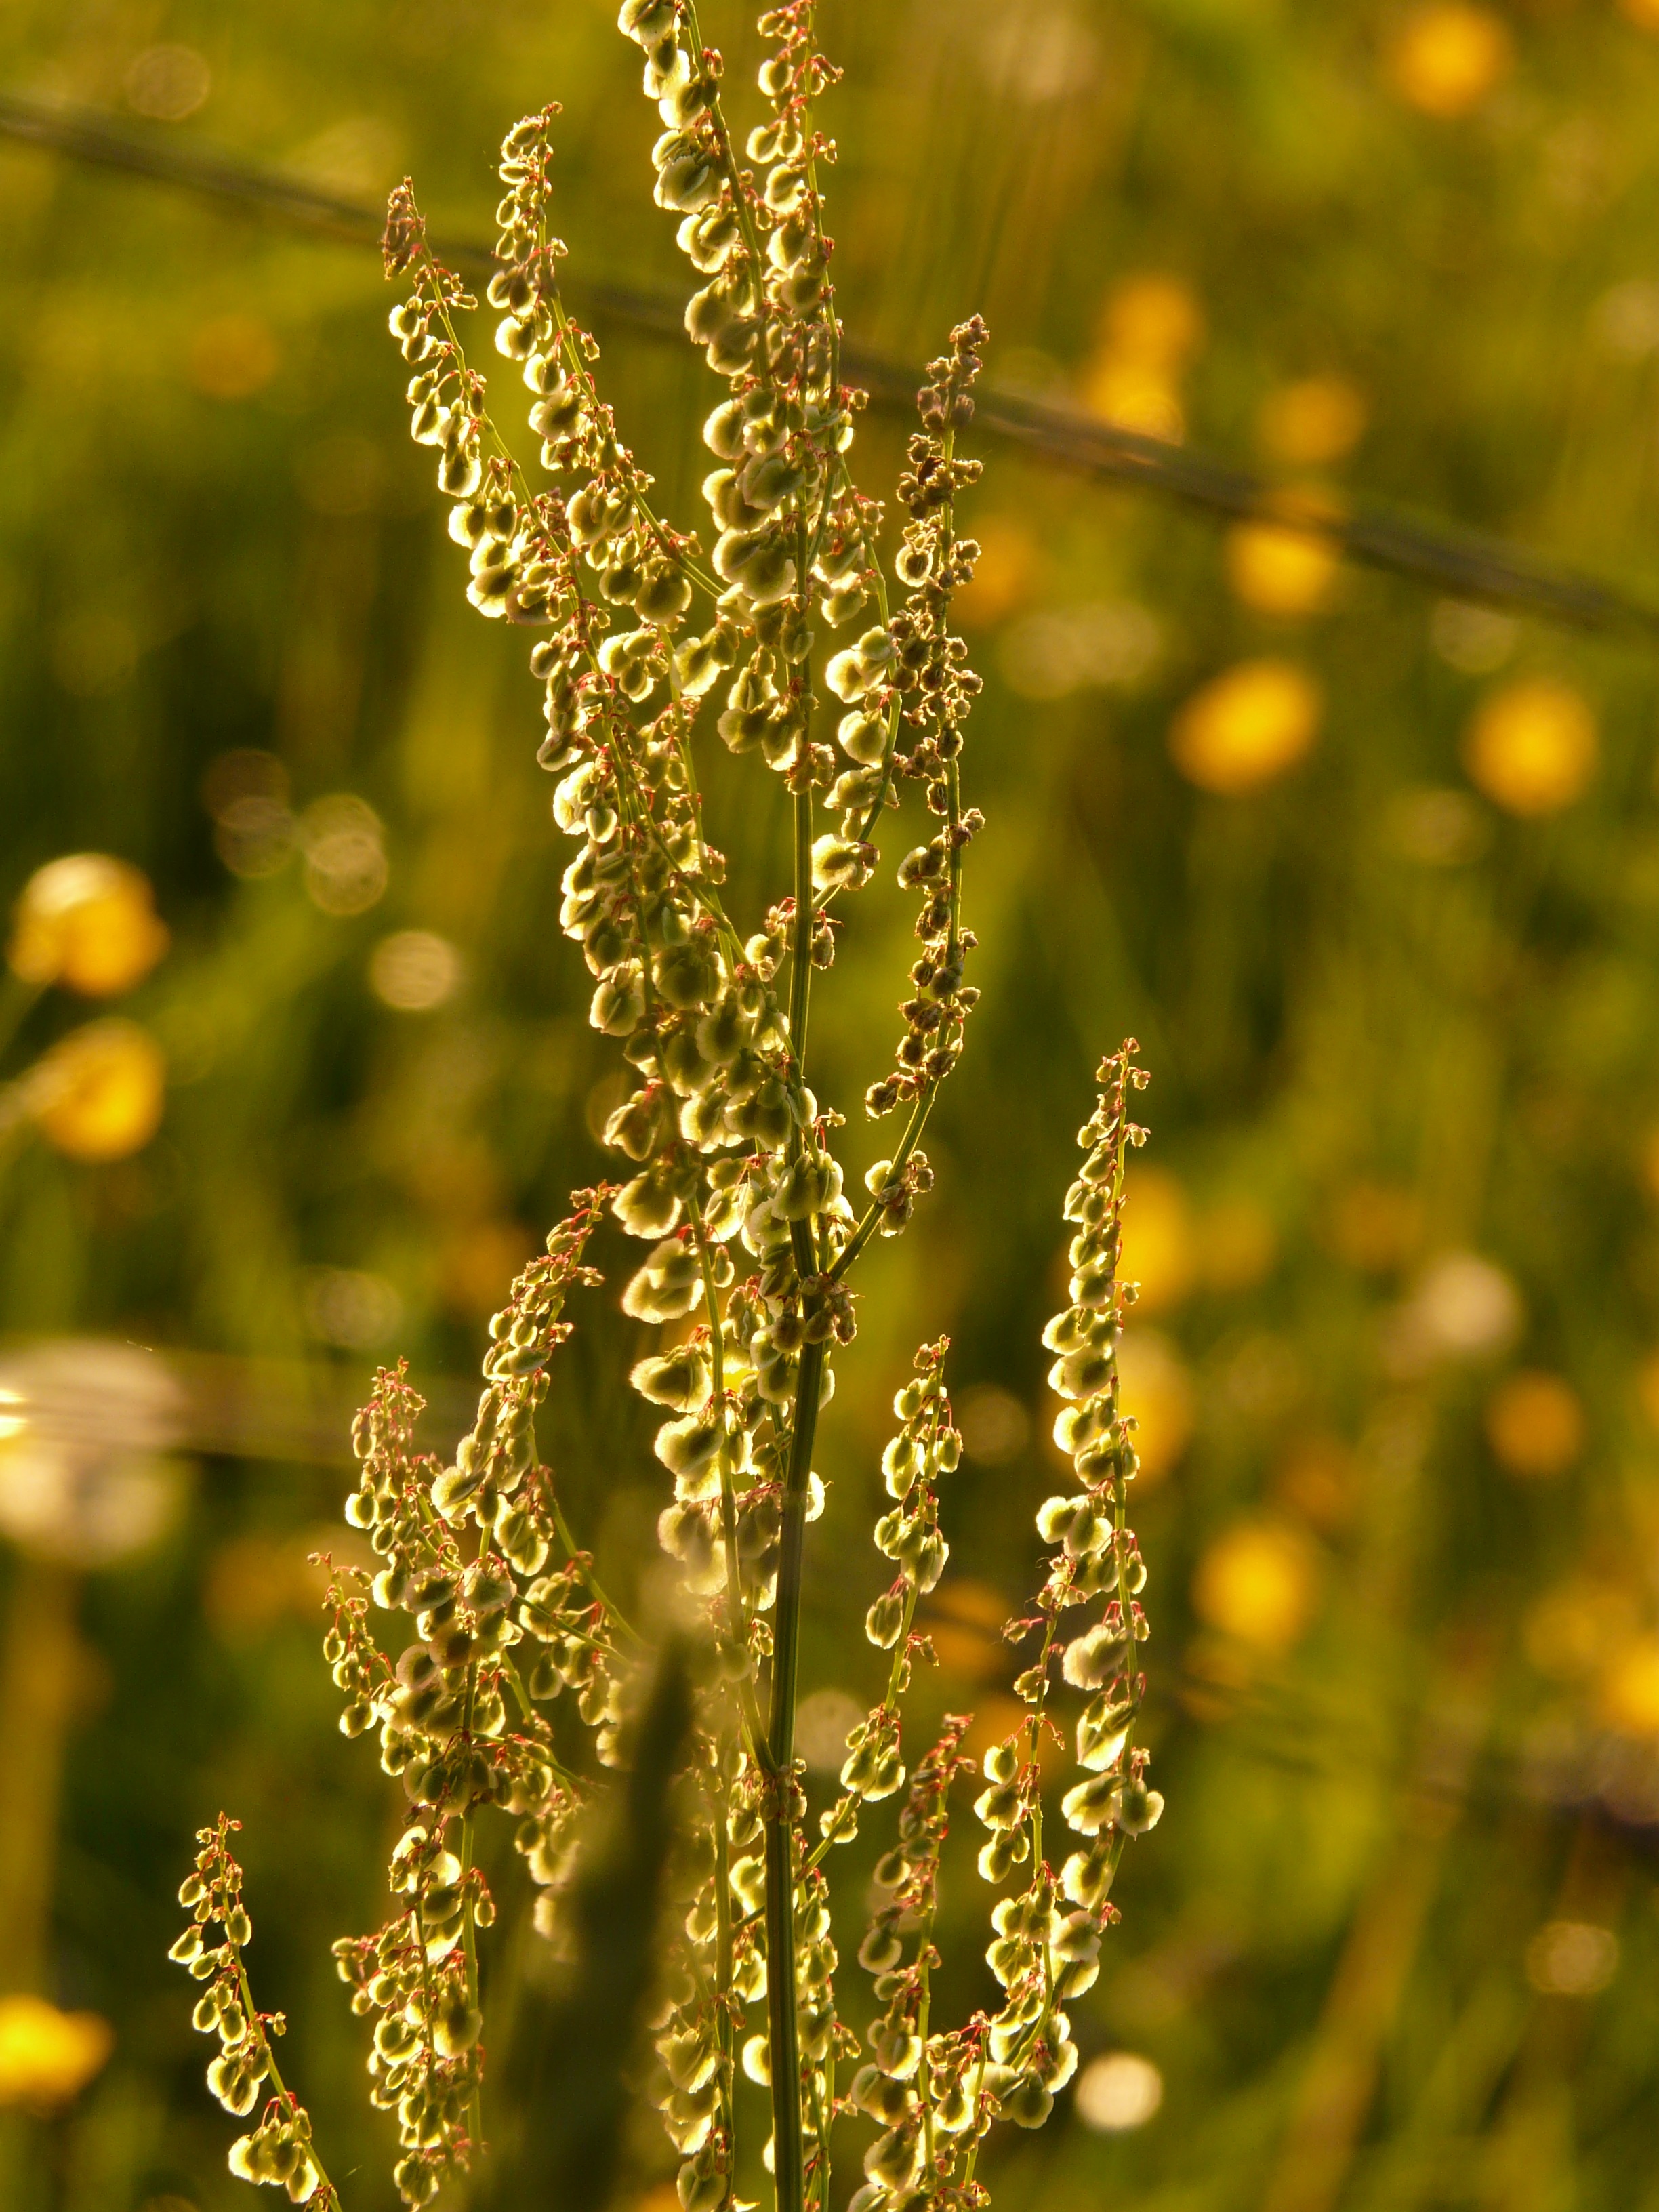
grass, branch, dew, plant, field, sunlight, leaf, flower, food, crop, agriculture, flora, moisture, sorrel, back light, macro photography, inflorescence, flowering plant, polygalas, large sauerampfer, wild vegetables, meadows sauerampfer, polygonaceae, grass family, land plant, rumex acetosa